Suhmsgade

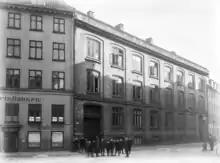
Suhmsgade photographed by Frederik Rii

The street is relatively young. The street Pustervig was originally a cul-de-sac off the east side of Købmagergade. Suhmsgade was created as a link between Landemærket and the new square Hauser Plads following the British bombardment of Copenhagen in 1807 which caused great destruction in the area. It was named after the writer and book collector Peter Frederik Suhm who had lived in a house nearby.